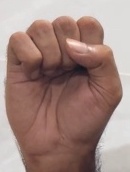
ASL sign: S